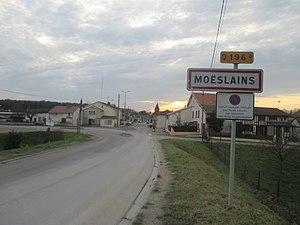
C'est le panneau de Moeslains
Moëslains est une commune française située dans le département de la Haute-Marne, en région Grand Est.